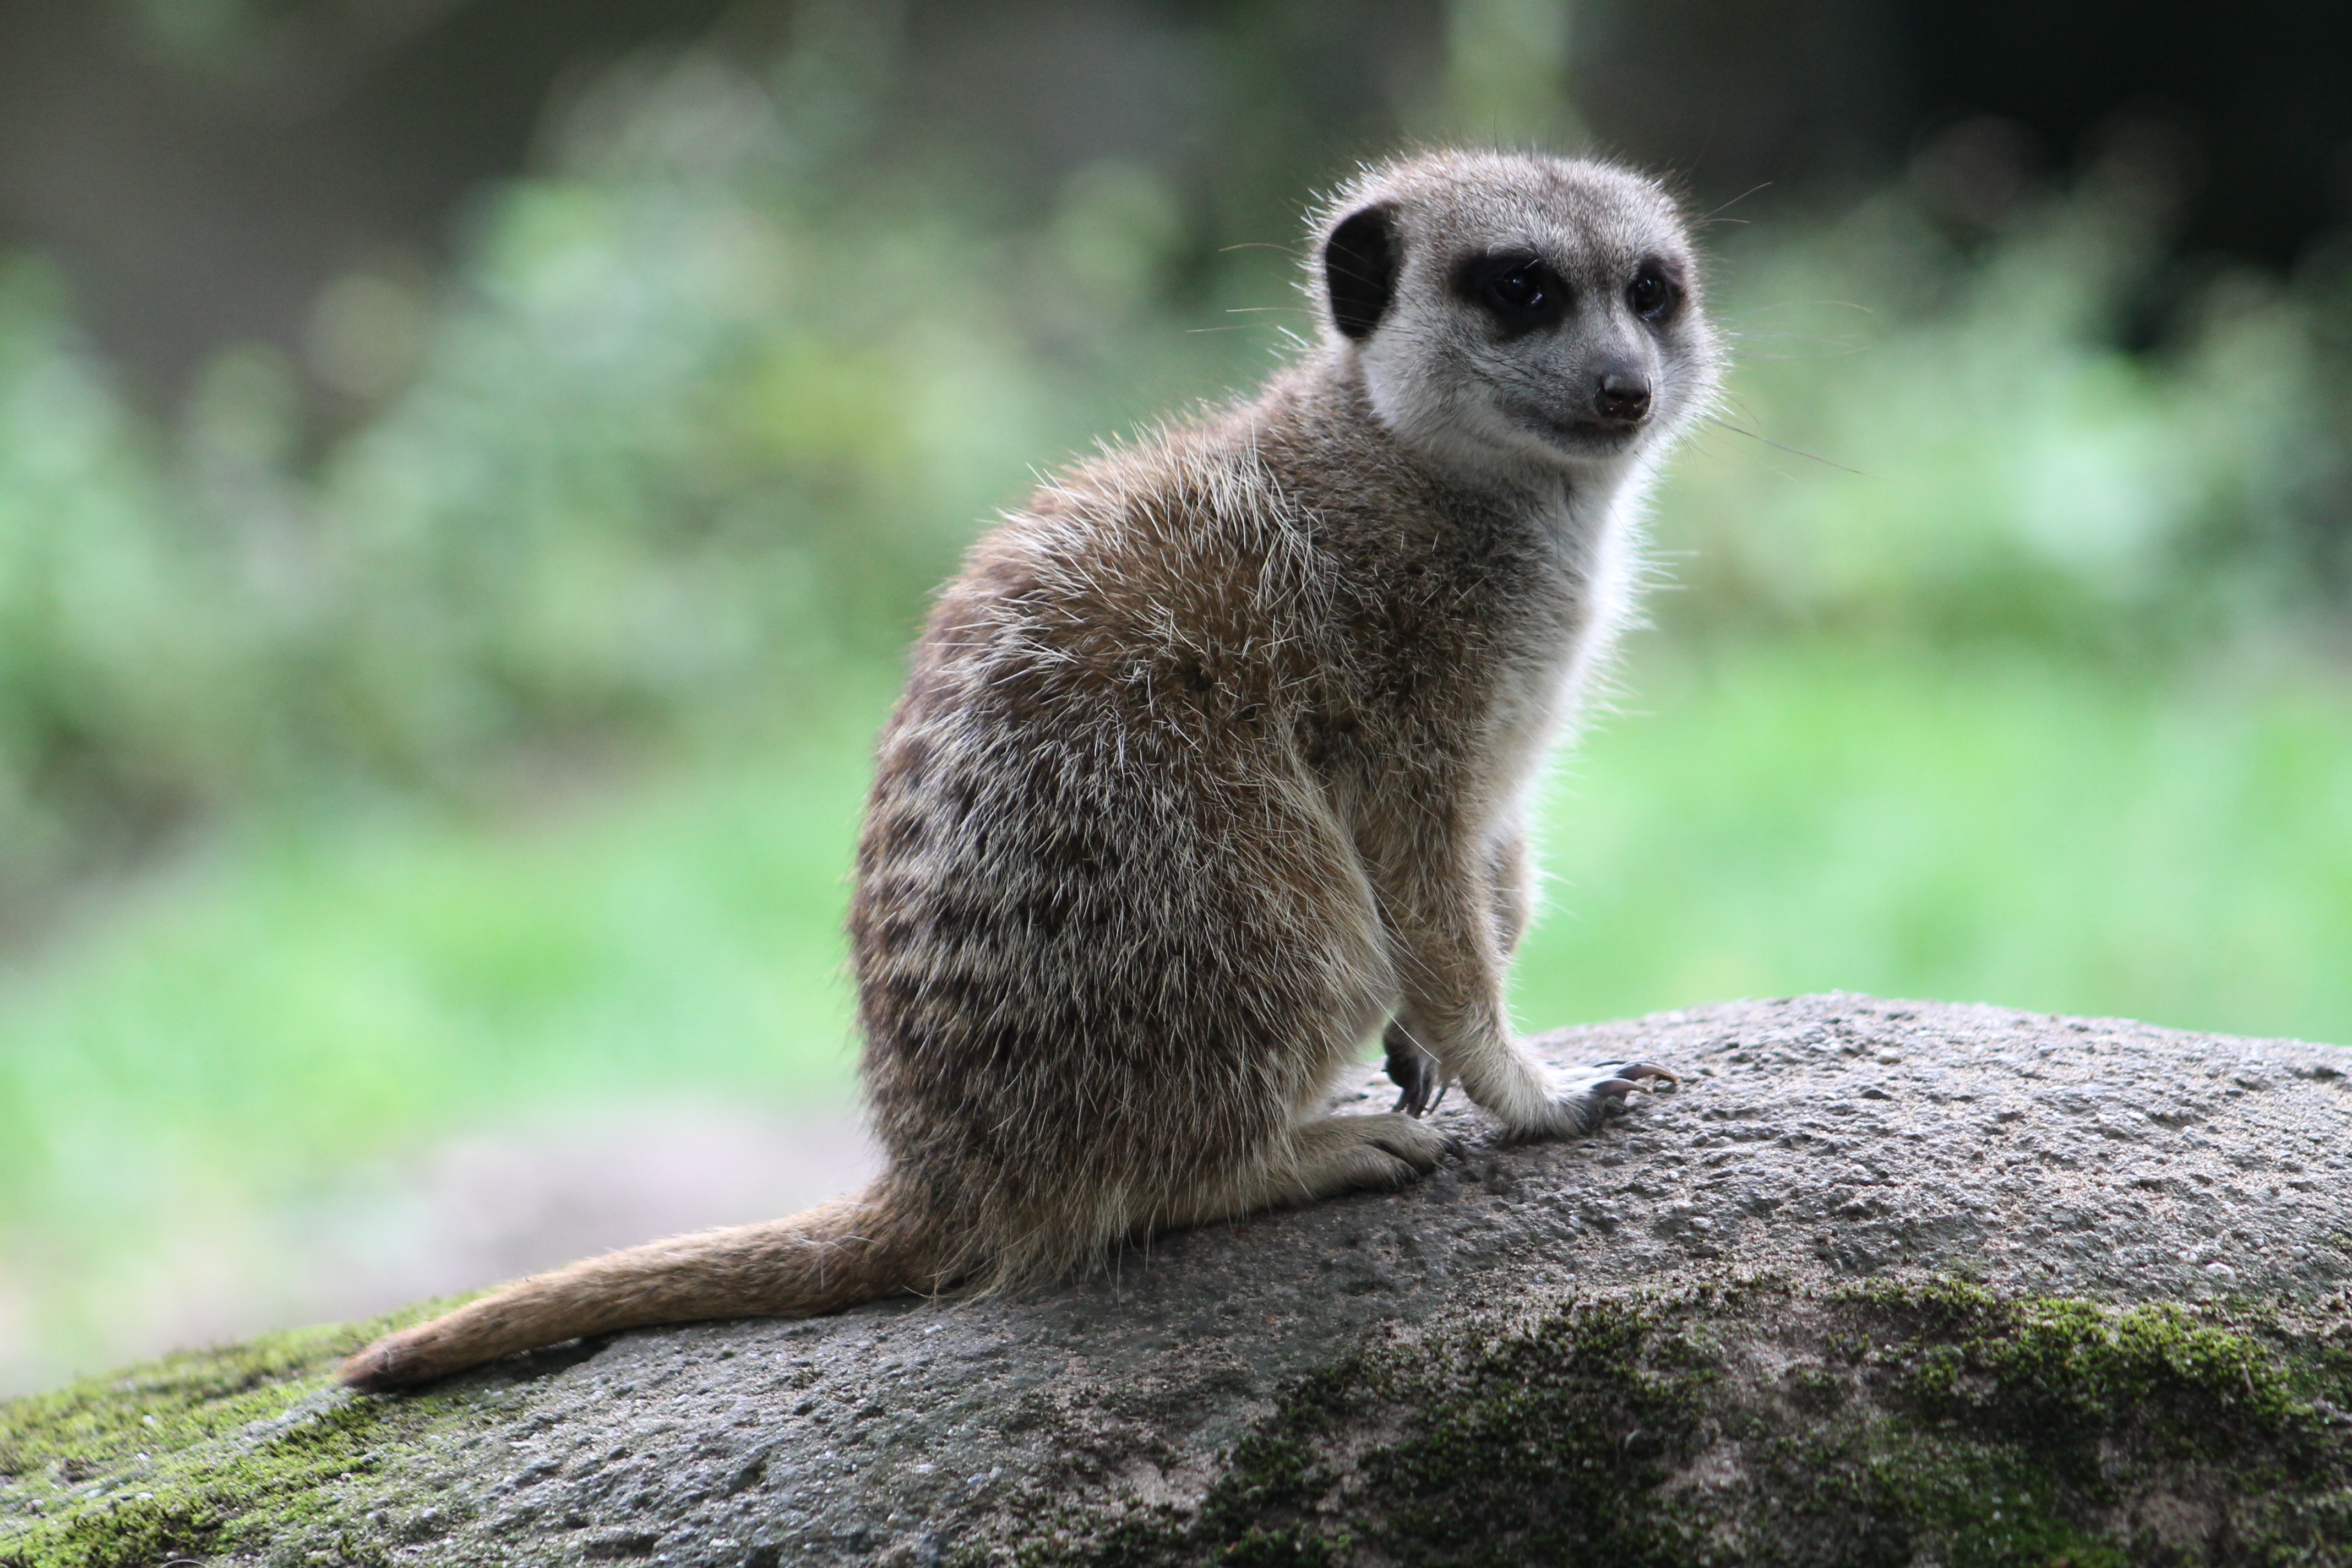
wildlife, zoo, mammal, fauna, vertebrate, meerkat